Masoumeh Ebtekar

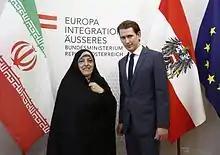
Ebtekar with Austrian foreign minister Sebastian Kurz in 2016

Ebtekar was the first woman to serve as vice-president of Iran when the reformists came to power. Along with Zahra Shojaei, she participated in the first cabinet since the Islamic Revolution to include women. She has been described as a leftist in Mohammad Khatami's alliance. Ebtekar headed the Department of Environment for eight years, introducing major structural, organizational and directional changes enabling a re-engineering of the government body. During her tenure environmental awareness and support for civil society activism in this area was enhanced.